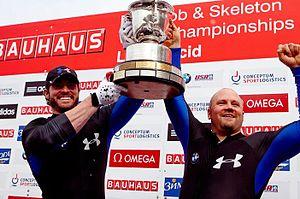
Steven Langton, né le 15 avril 1983 à Melrose, est un bobeur américain qui a débuté au niveau international en 2007. Au cours de sa carrière, il a notamment remporté deux titres de champion du monde, et en outre devenu en 2012, le premier américain avec son coéquipier Steven Holcomb à être titré au bob à deux.